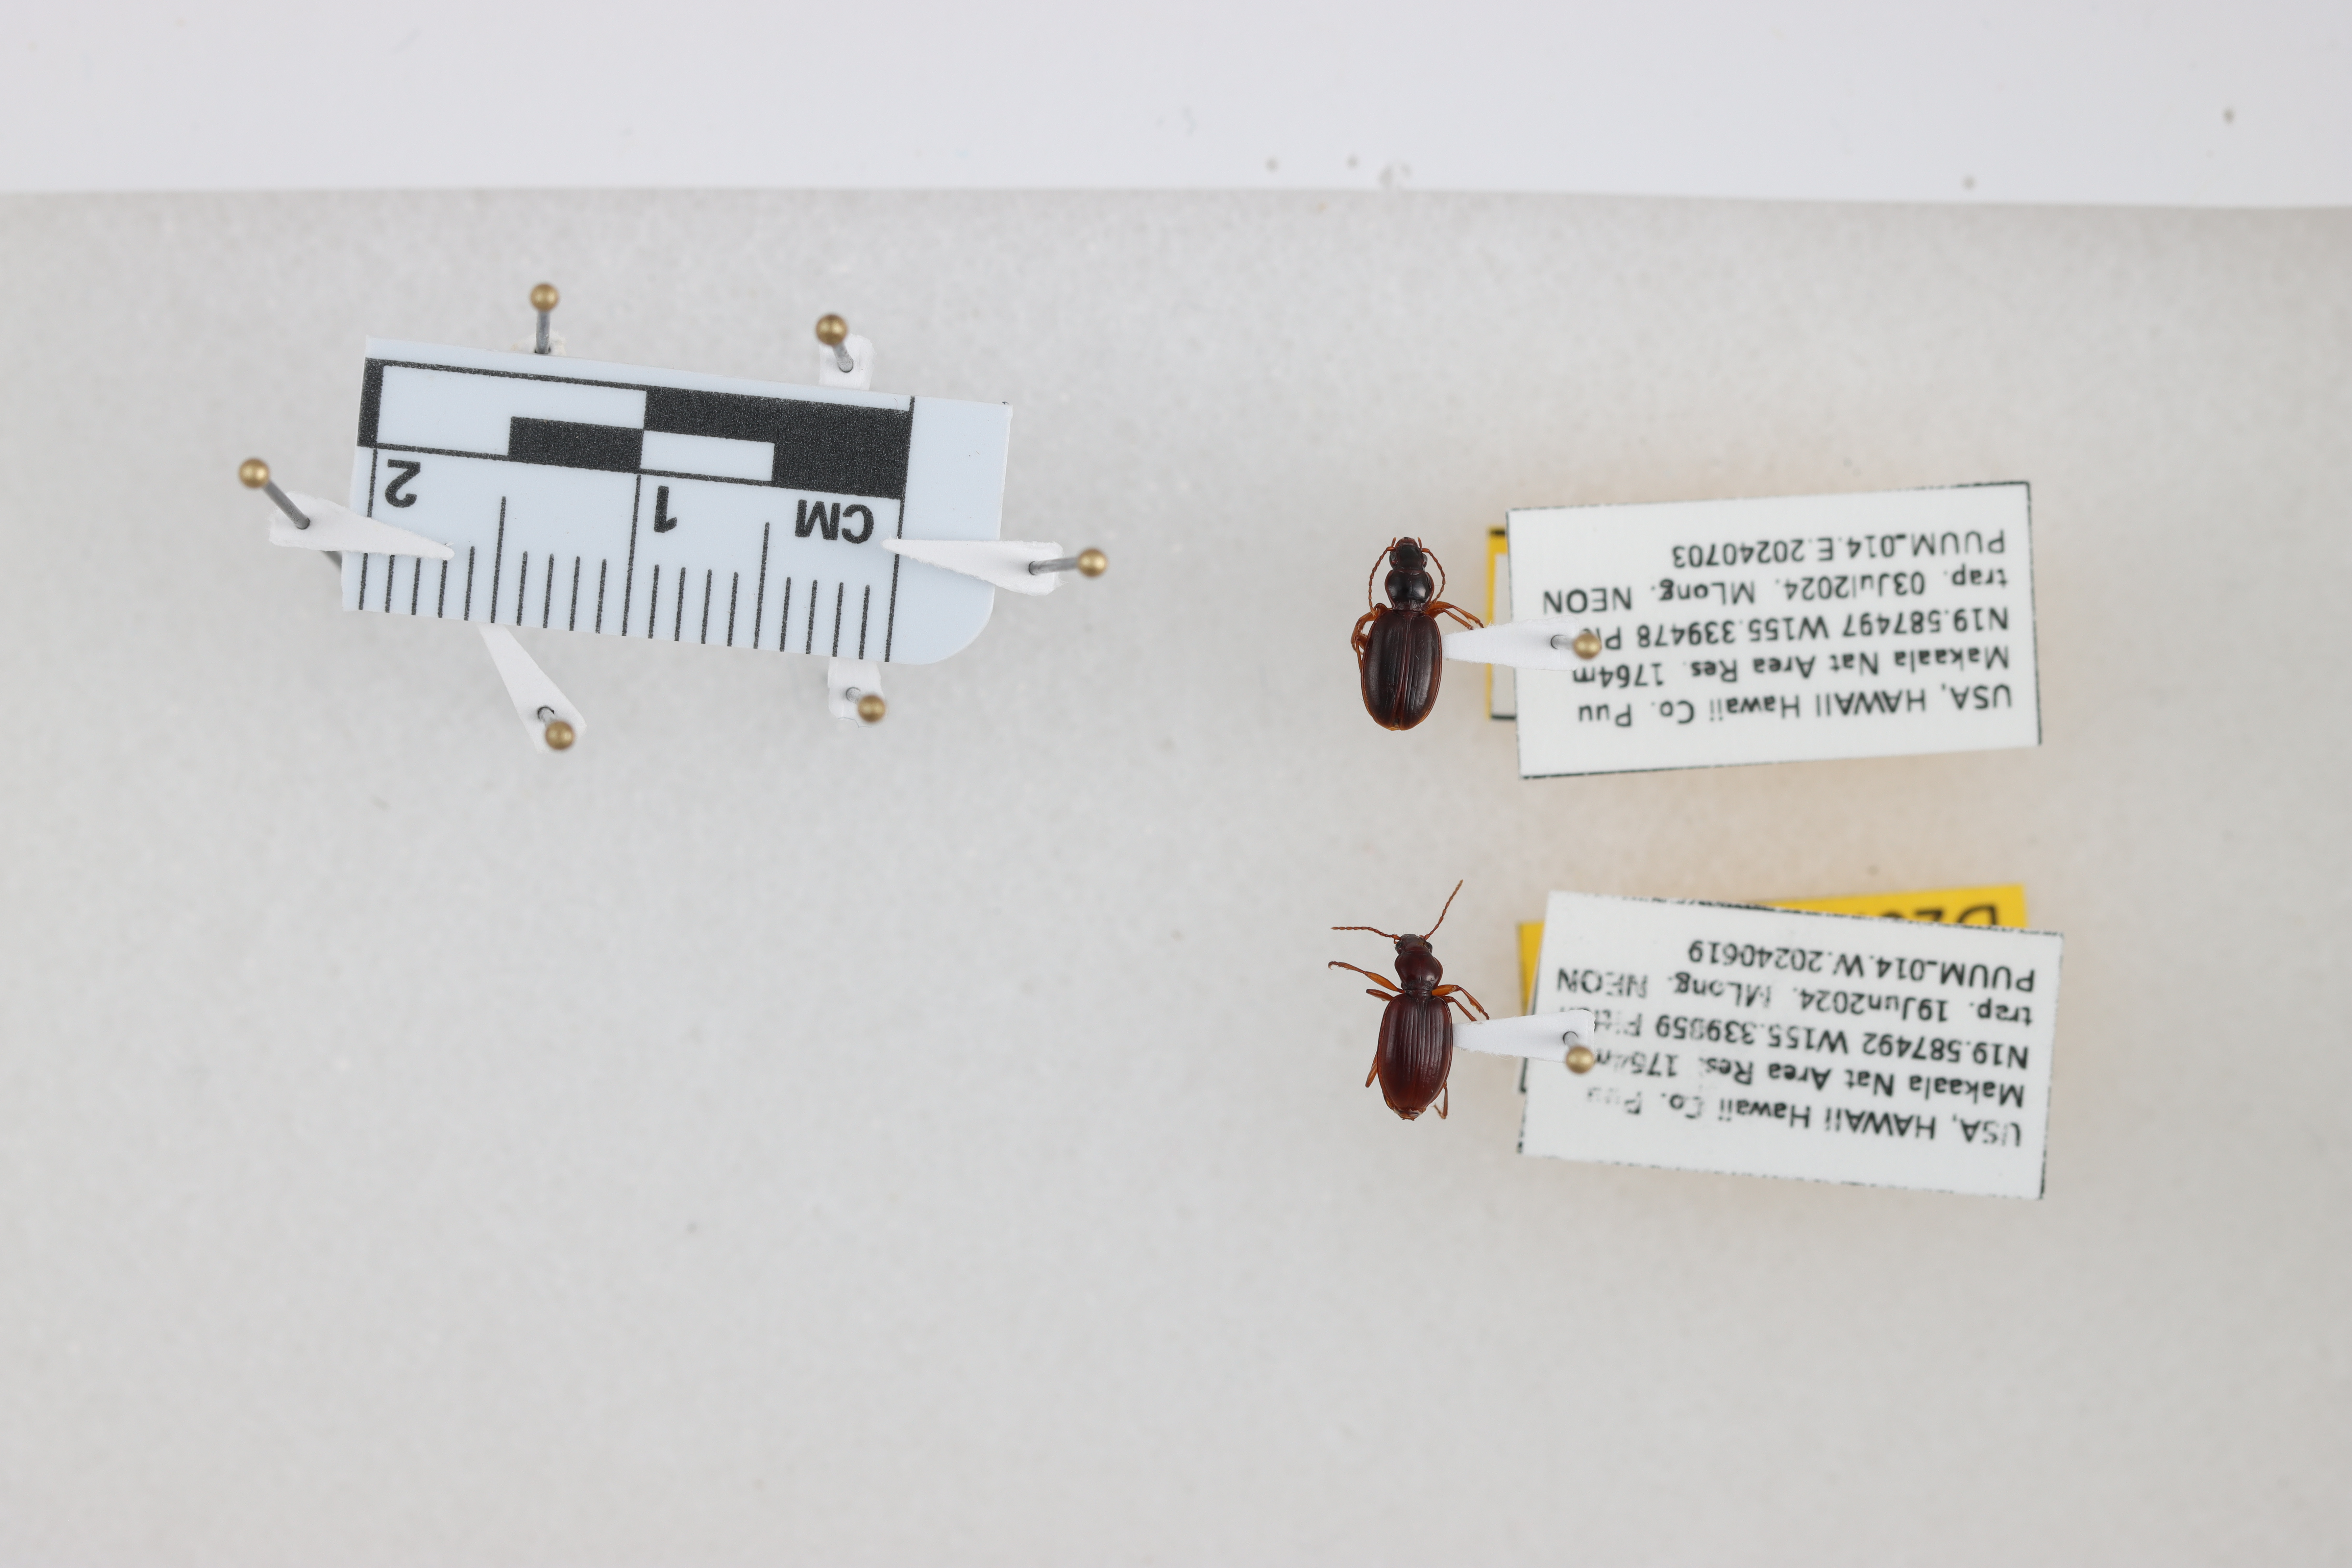
Beetle 1 — elytra length: 0.441 cm, elytra max width: 0.298 cm, basal pronotum width: 0.114 cm

Beetle 2 — elytra length: 0.426 cm, elytra max width: 0.284 cm, basal pronotum width: 0.104 cm